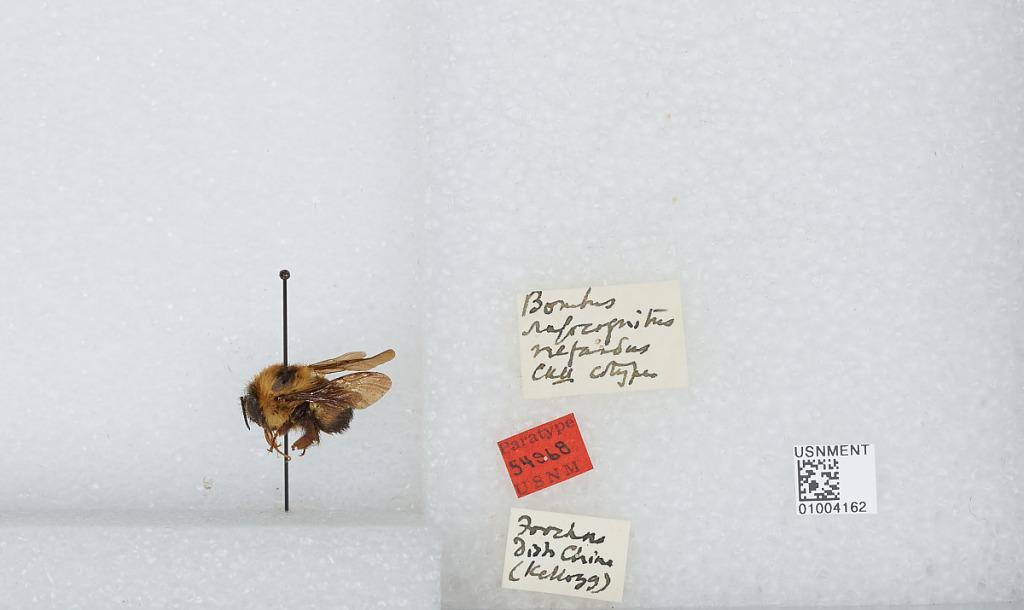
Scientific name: Bombus (Alpigenobombus) breviceps Smith
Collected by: R. Kellog
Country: China
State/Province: Fujian
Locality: Fuzhou
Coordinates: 26.0761, 119.306